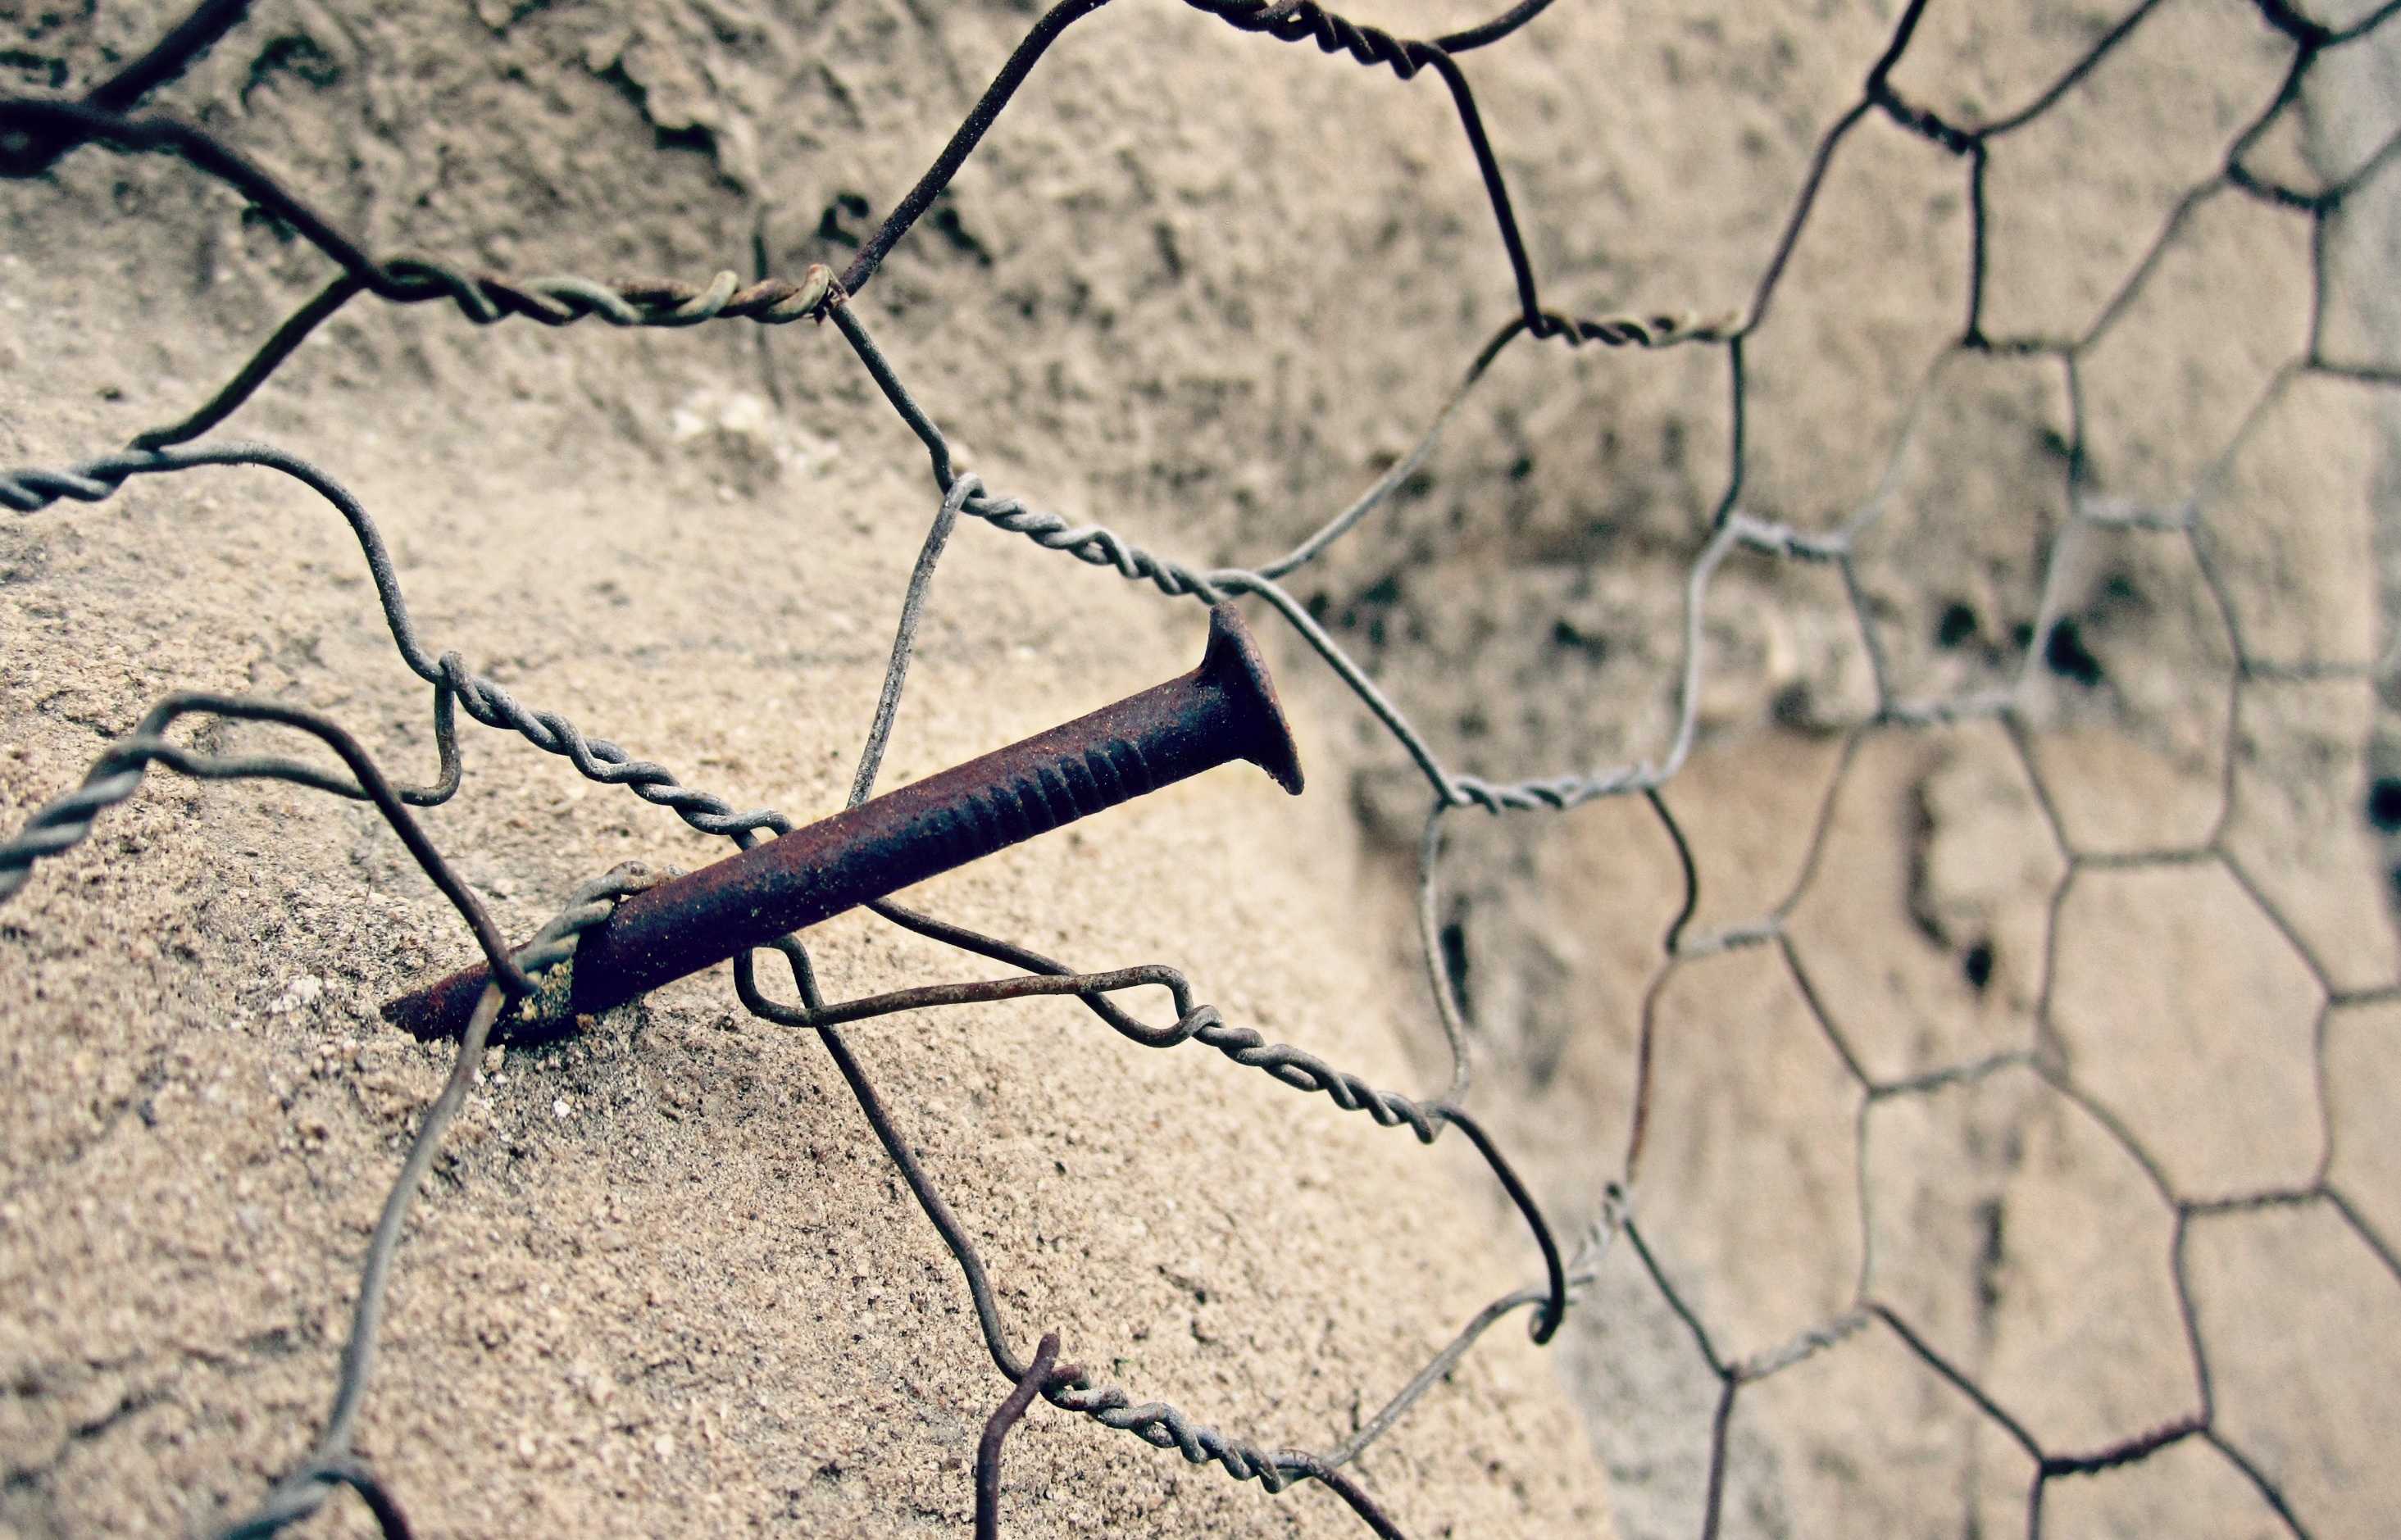
tree, branch, fence, photography, vintage, leaf, old, tool, steel, wire, rust, construction, repair, line, metal, soil, industrial, dirty, grunge, nail, weathered, close up, hardware, rusted, iron, aged, corrosion, macro photography, chicken wire